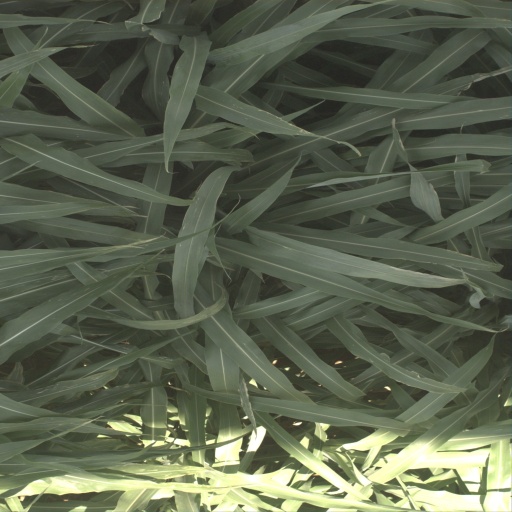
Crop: sorghum